Khemmani Pholsena

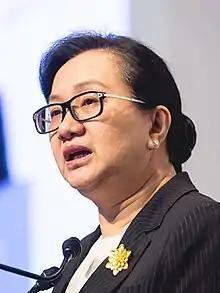
Pholsena in 2017

Khemmani Pholsena (born ?) is a Lao politician, Minister and Head of the President's Office and a member of the 11th Central Committee of the Lao People's Revolutionary Party (LPRP).